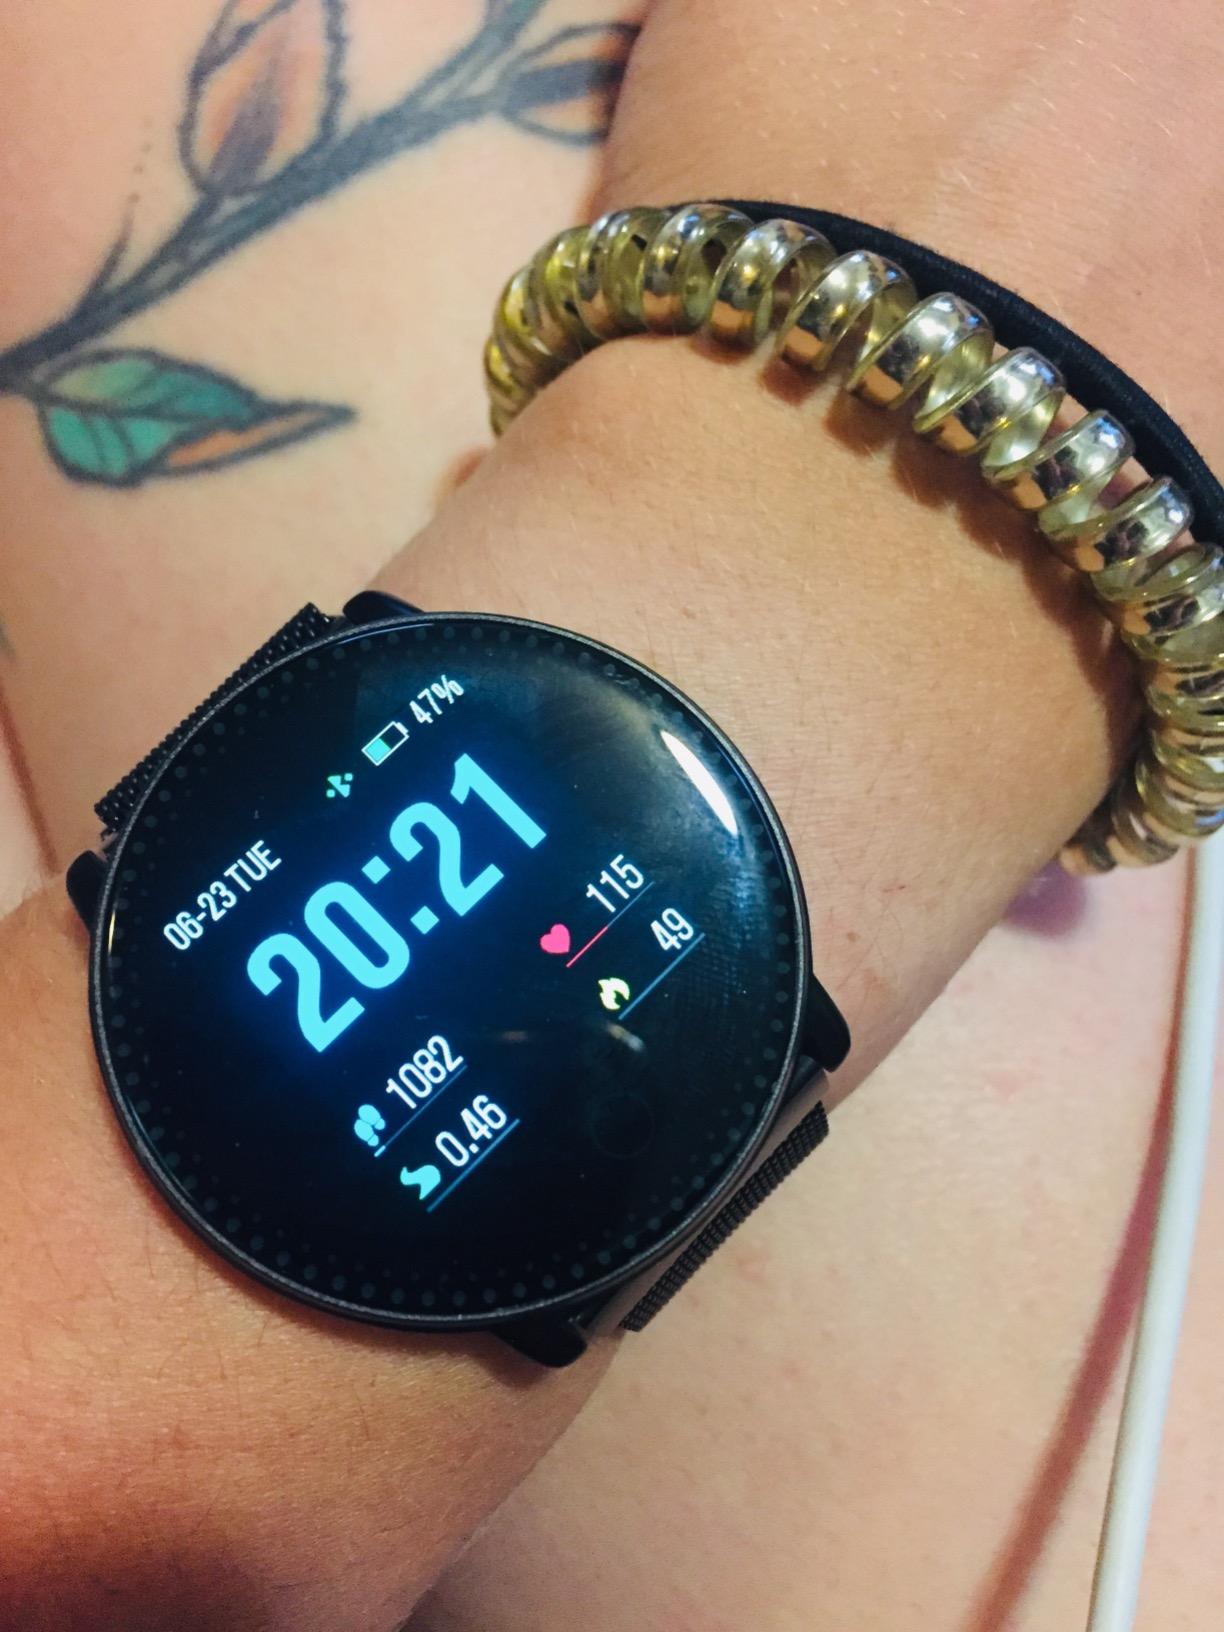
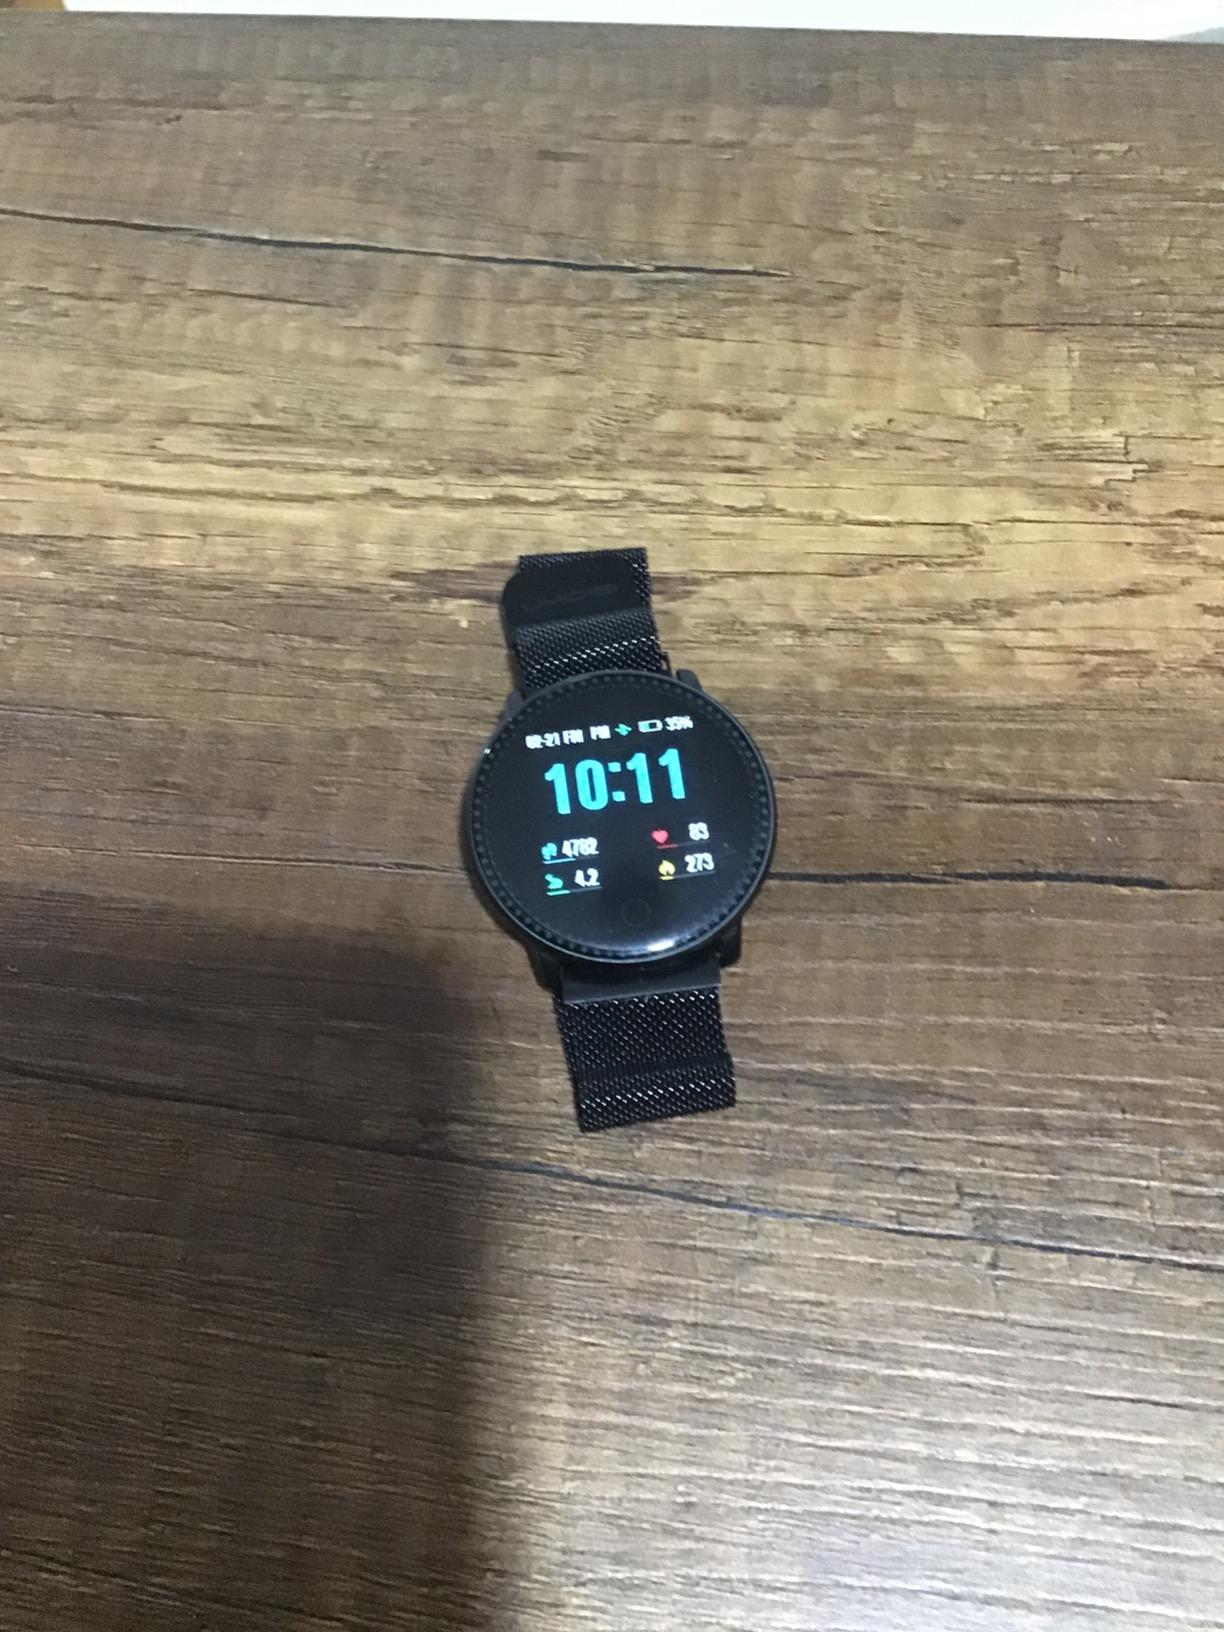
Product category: smartwatch
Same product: yes